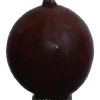
Label: gooseberry